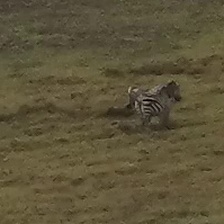
Pose orientation: right